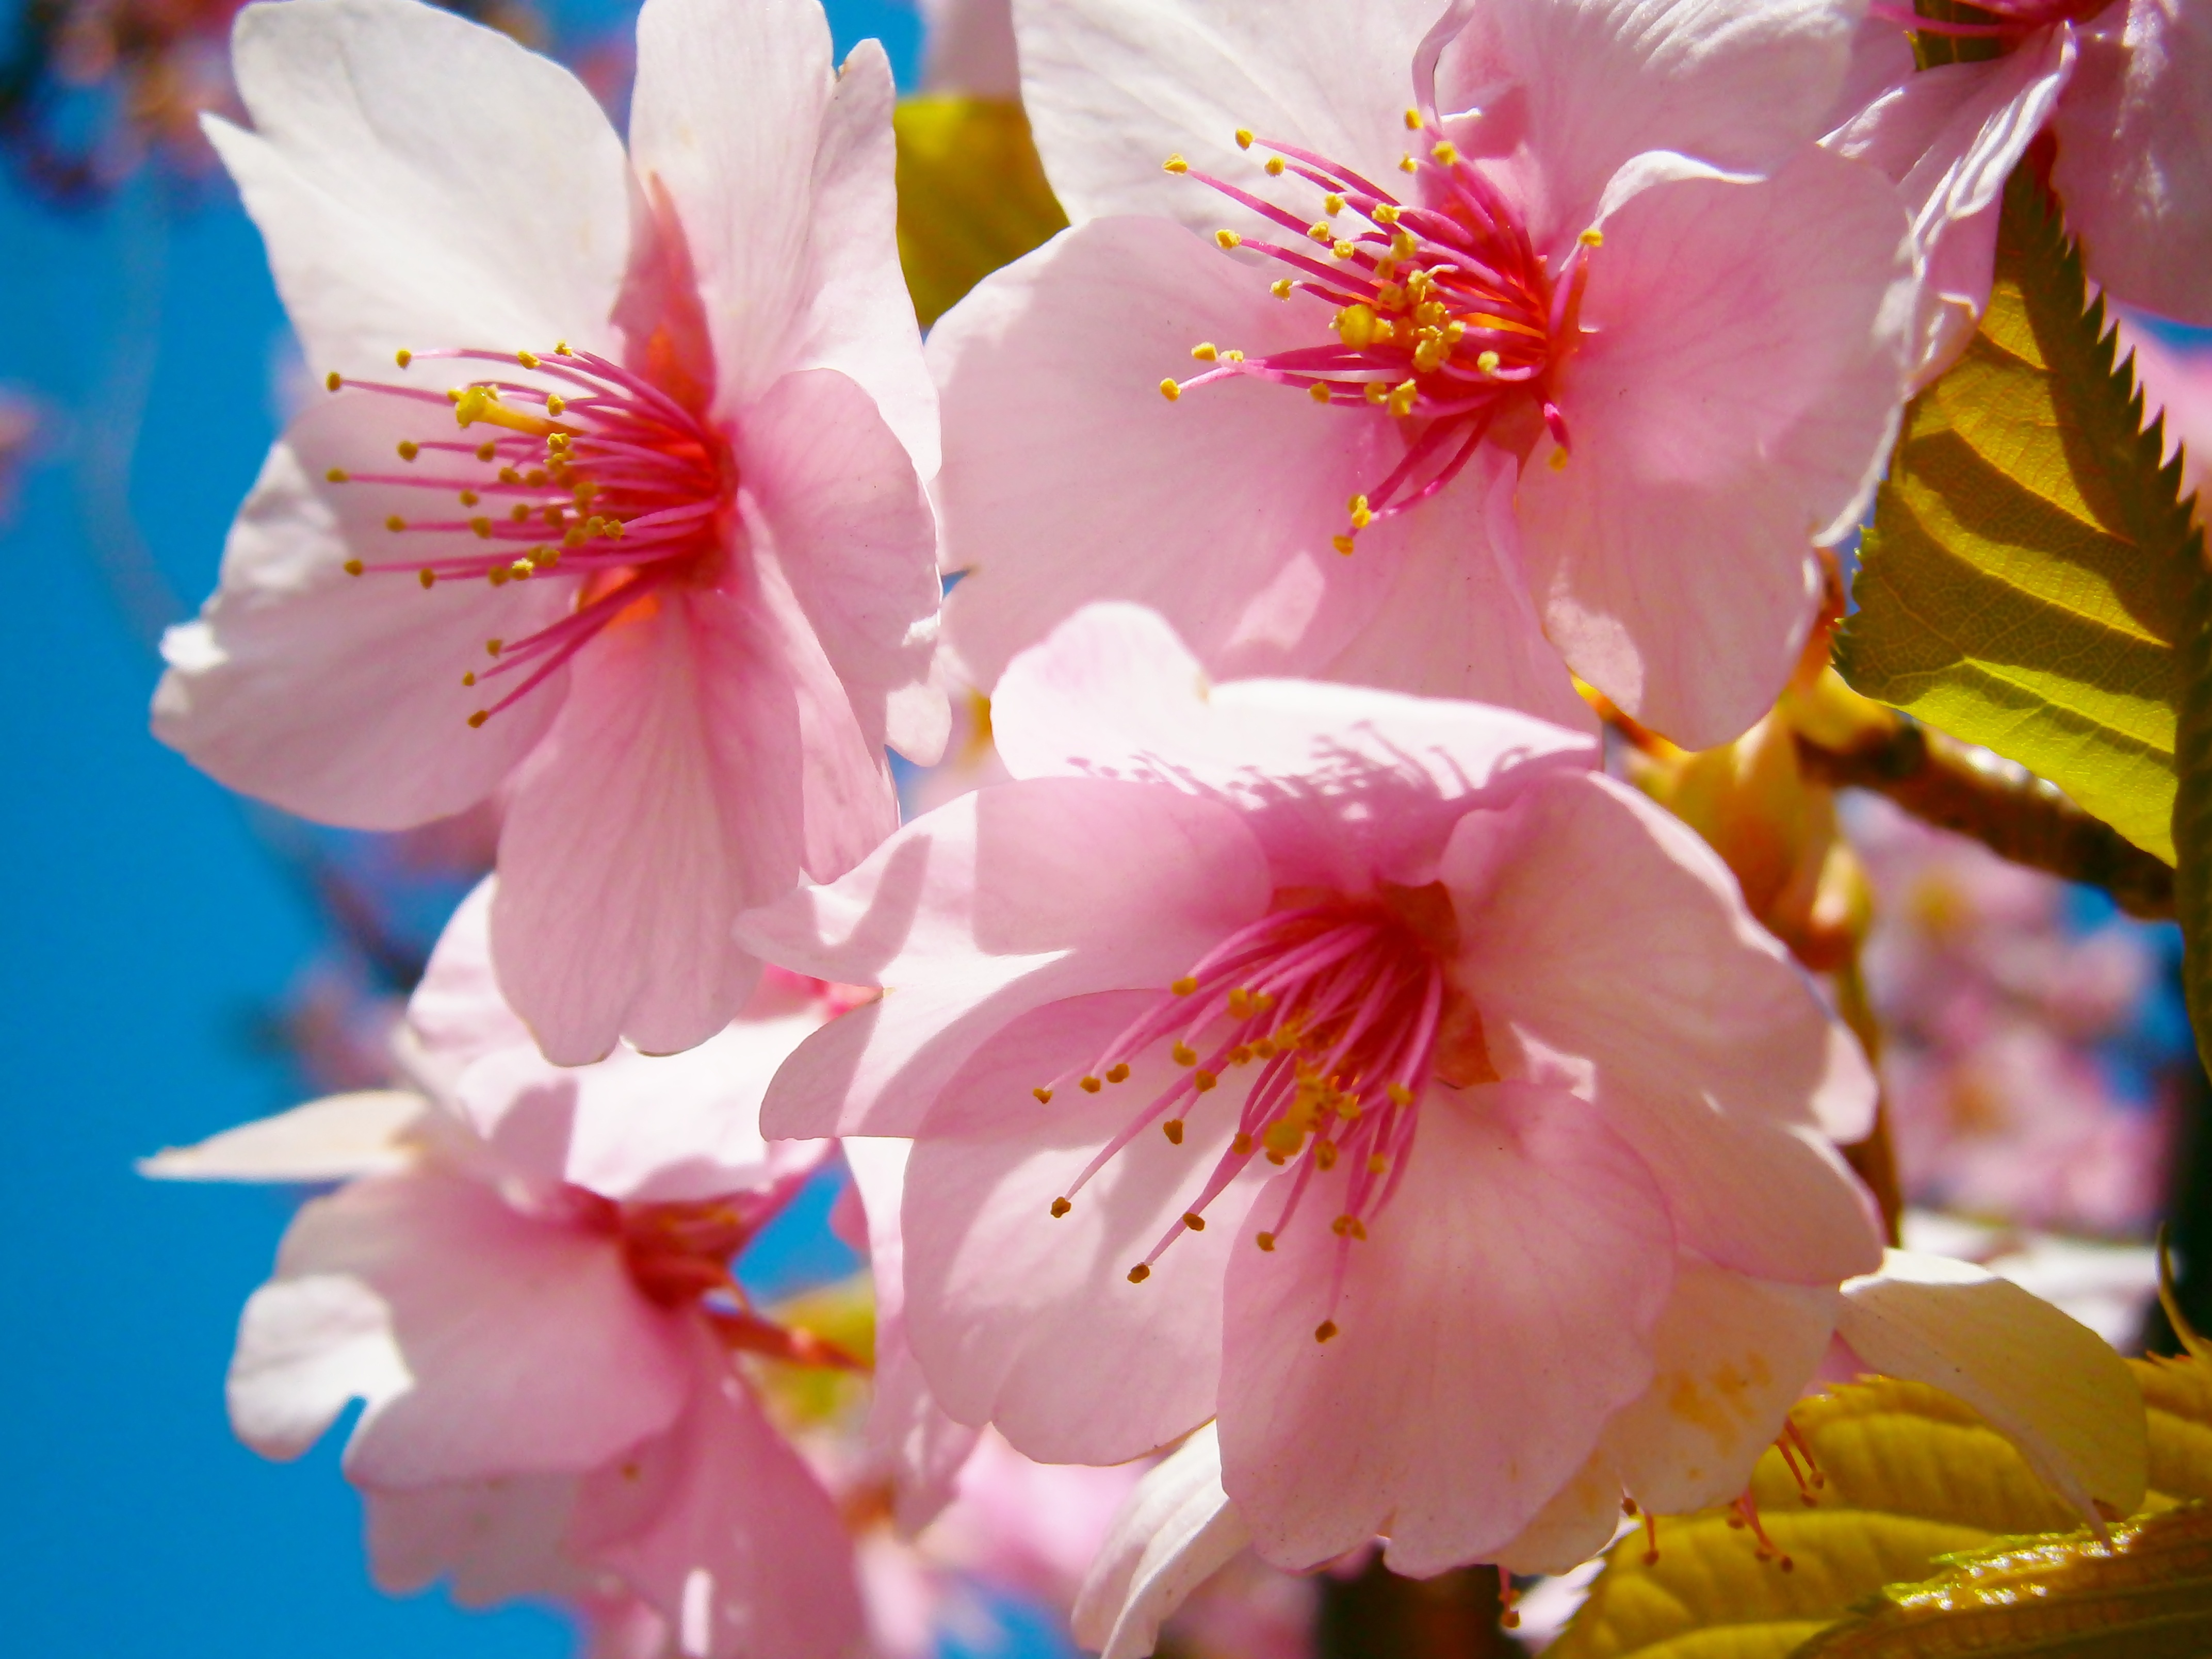
branch, blossom, plant, flower, petal, food, spring, produce, pink, japan, flora, season, cherry blossom, shrub, sakura, cherryblossom, macro photography, flowering plant, land plant